Top Gun: Maverick

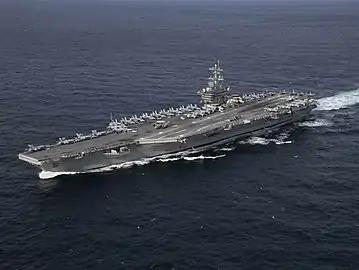
Filming took place on the .

In 1990, during the promotion of "Born on the Fourth of July" (1989), Tom Cruise dismissed the notion of a sequel to "Top Gun" (1986) as "irresponsible". Paramount Pictures began development on the film in 2010 after making offers to Jerry Bruckheimer and Tony Scott to create a sequel to "Top Gun" with Cruise reprising his role. When asked about his idea for a new "Top Gun" film, Scott replied, "This world fascinated me, because it's so different from what it was originally. But I don't want to do a remake. I don't want to do a reinvention. I want to do a new movie." It was reported that the film would focus on the end of the dogfighting era, the role of drones in modern aerial warfare, and would see Cruise's character, Maverick, fly an F/A-18E Super Hornet. Following Scott's death in 2012, the sequel's future became uncertain, but producer Jerry Bruckheimer remained committed to the project, especially given interest expressed by Cruise and Val Kilmer.